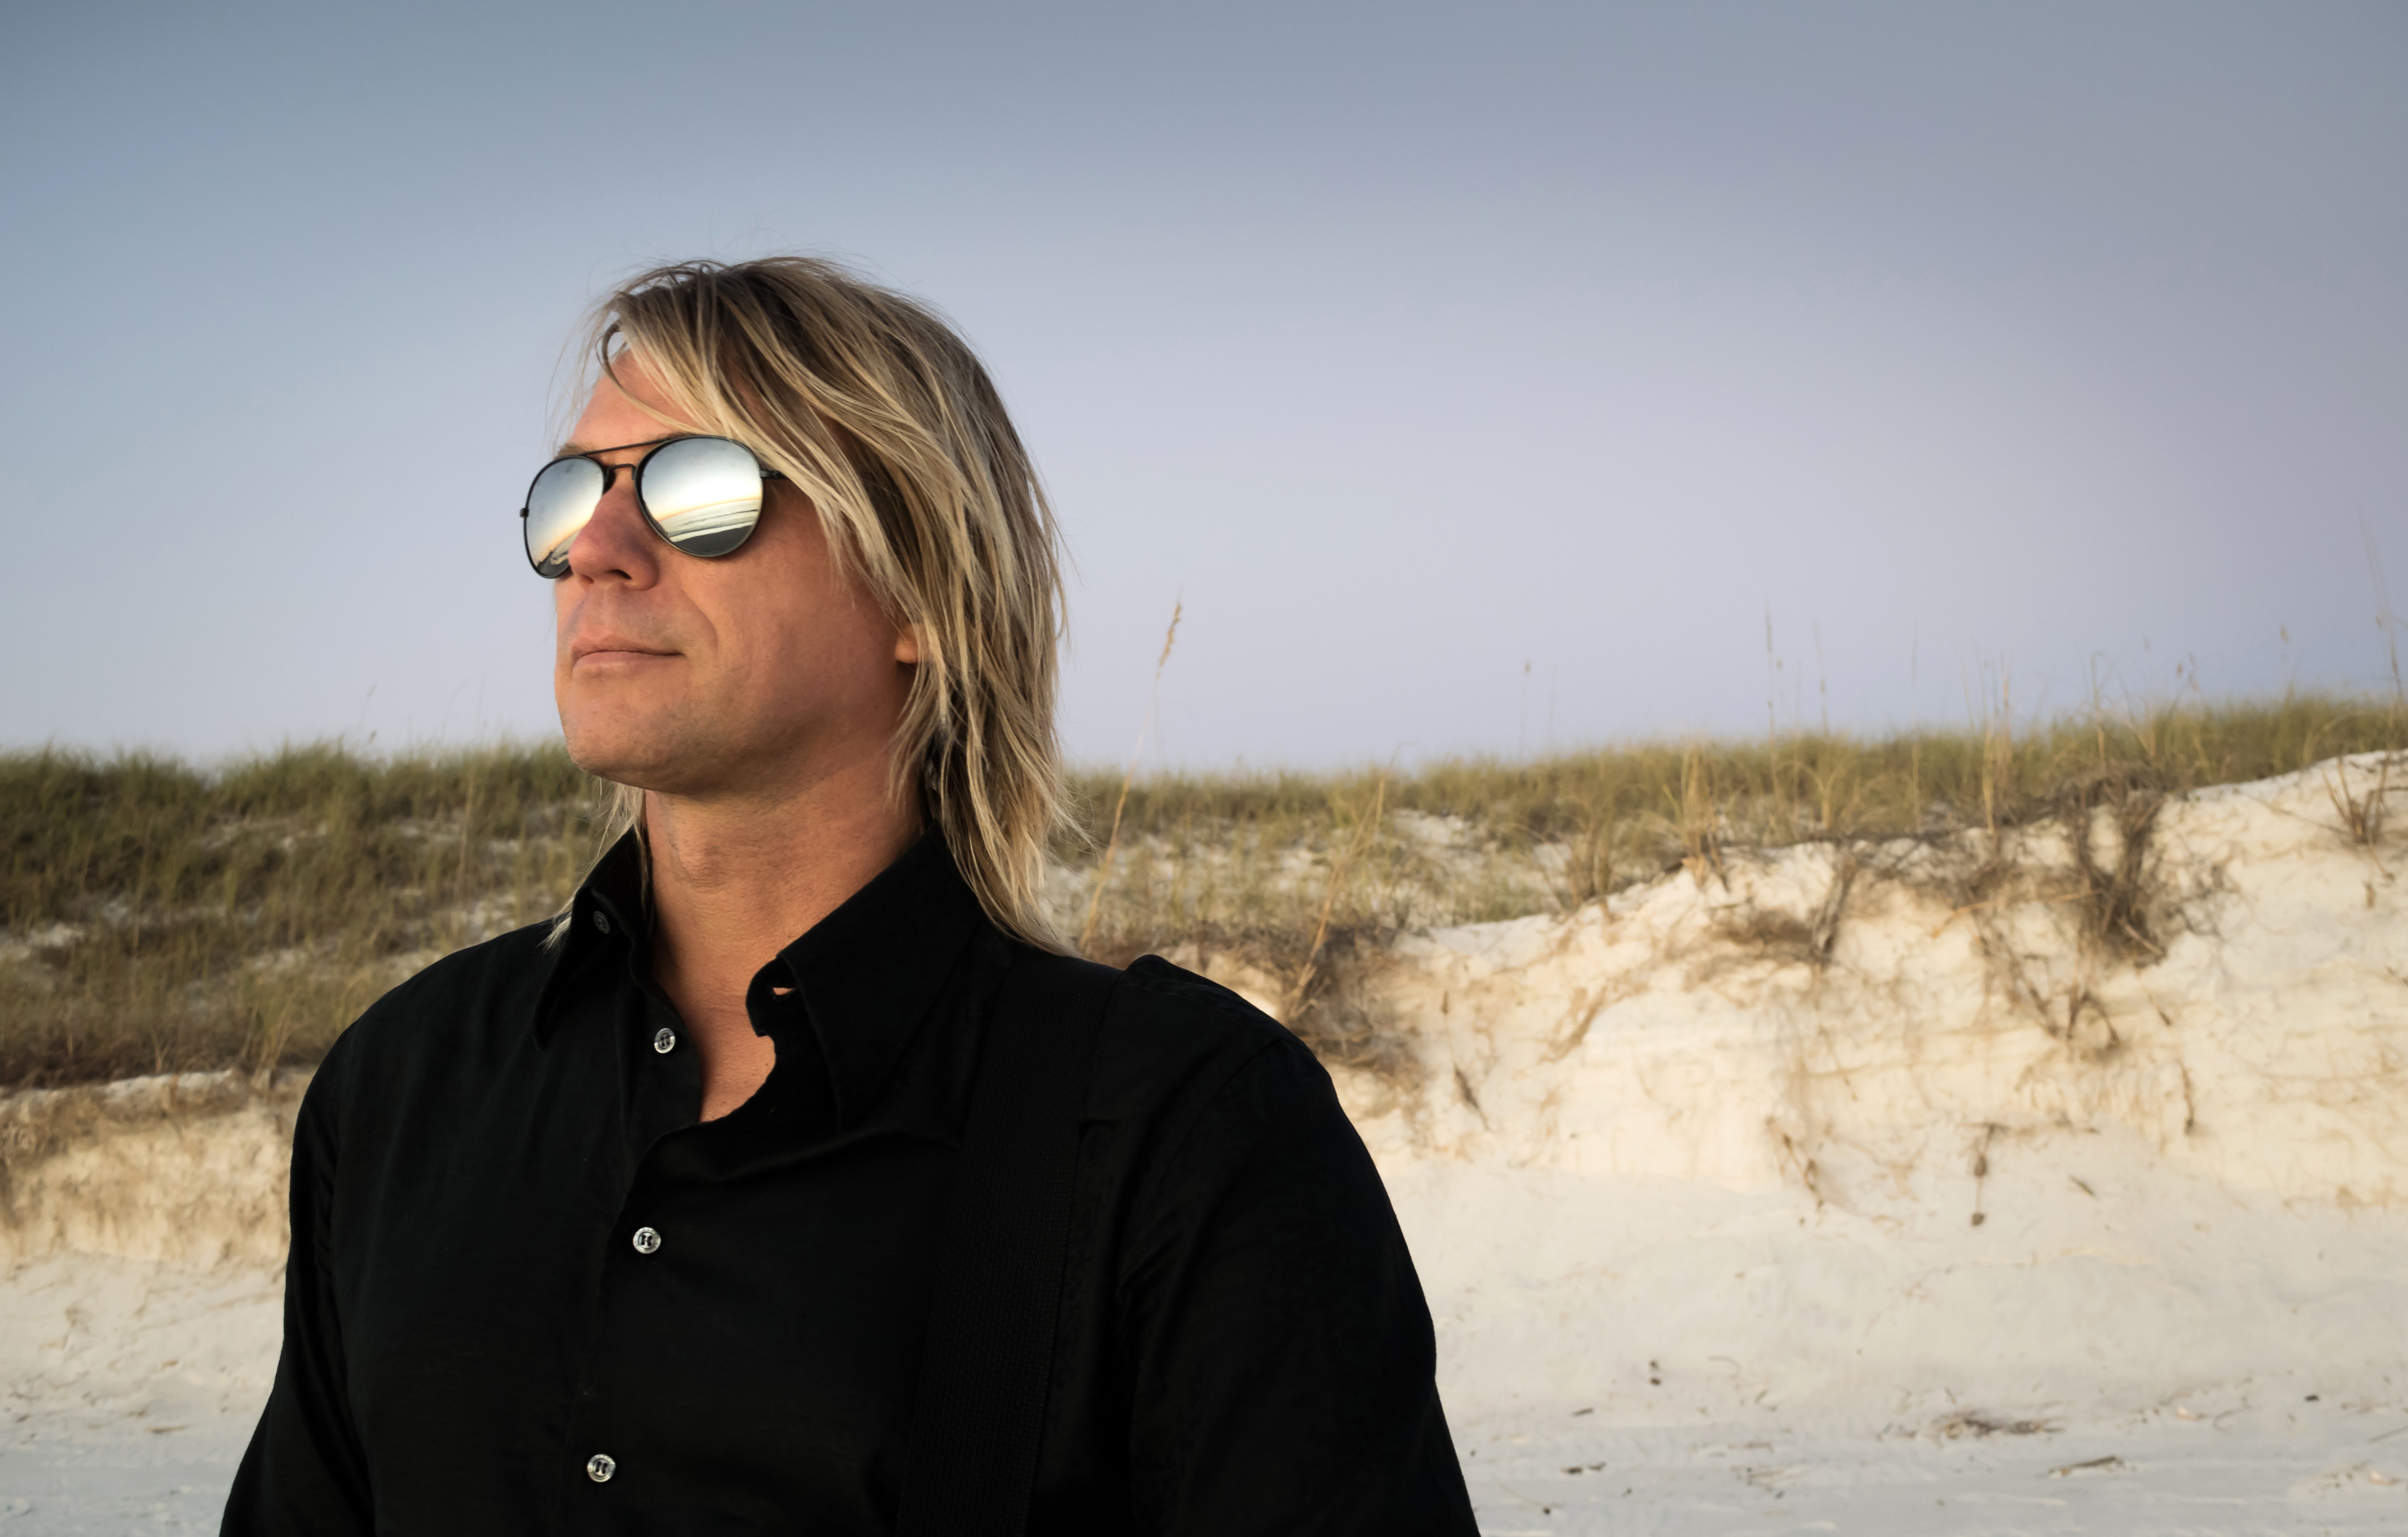
man, beach, person, people, hair, male, portrait, model, spring, smile, sunglasses, glasses, photograph, beauty, adult, success, photo shoot, portrait photography, business success